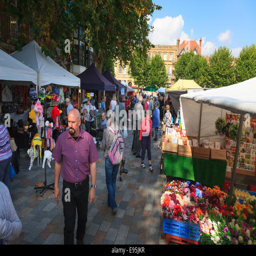
busy market in the city centre on a sunny day